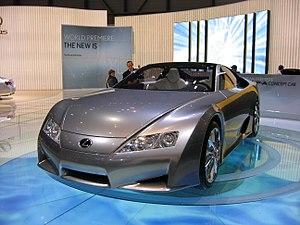
Salon international de l'automobile de Genève 2005